Dawn of the Dead (1978 film)

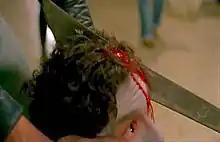
An example of the bright hue of the fake blood, gray face make-up, and special effects in "Dawn of the Dead"

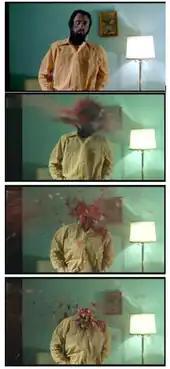
Special effect of an exploding head during the tenement building scene

Principal photography for "Dawn of the Living Dead" (its working title at the time) began on November 13, 1977, at the Monroeville Mall in Monroeville, Pennsylvania. Use of an actual, open shopping mall during the Christmas shopping season caused numerous time constraints. Filming began nightly once the mall closed, starting at 11PM and ending at7 AM, when automated music came on. As December arrived, the production decided against having the crew remove and replace the Christmas decorations—a task that had proved to be too time-consuming. Filming was shut down during the last three weeks of the year to avoid the possible continuity difficulties and lost shooting time. Production would resume on January 3, 1978. During the break in filming, Romero took the opportunity to begin editing his existing footage.